John V. Tunney

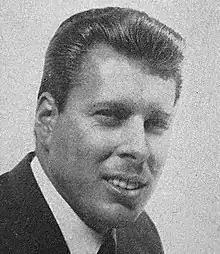
Rep. John Tunney (D-California) poses for his official congressional portrait photograph, c. 1966-67

In early 1970, Tunney announced that he would seek the Democratic nomination for the Senate. His announcement was followed by that of fellow congressman George Brown, Jr. Their primary battle turned into one of the most bitter in California history. One of the key issues was the military draft. While Brown and Tunney both questioned expanding U.S. involvement in Vietnam, Brown opposed a continuation of the military draft while Tunney favored it. This conflict gave incumbent Republican George Murphy an early lead in the polls. Murphy's staunch support for the Vietnam War hurt his campaign and as the general election approached, Tunney overtook him in the polls. The Murphy campaign suffered another setback when he underwent surgery for throat cancer, weakening his voice to a whisper. The Tunney campaign used his youthful appearance and high energy to contrast with the aging Murphy. His hairstyle and mannerisms drew comparisons to Robert F. Kennedy; New York Times praised Tunney for his "Kennedyesque, prize-fighter glamour" and "Kennedy-like accent and mannerisms", calling him "a swinger who wears his hair styled like a tight, furry helmet". Ultimately, Californians split their ticket in the 1970 midterm election, re-electing Republican governor Ronald Reagan and electing Democrat Tunney to the Senate.